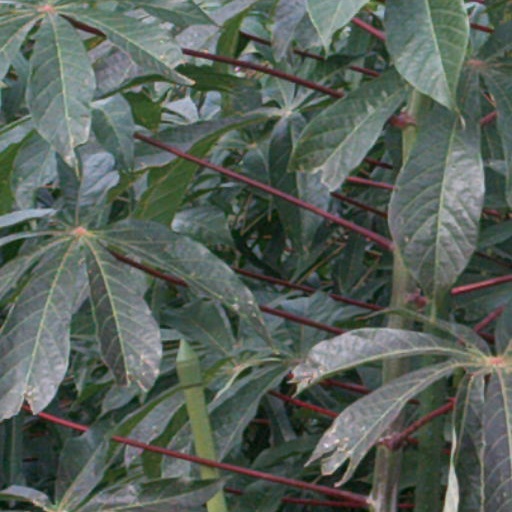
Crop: cassava